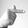
ASL letter: T